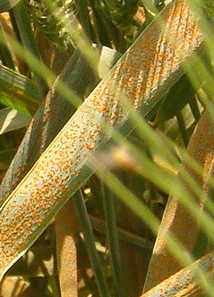
Label: Wheat___Brown_Rust